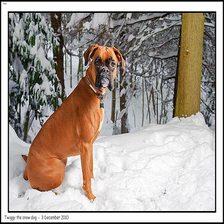
Species: dog
Breed: boxer